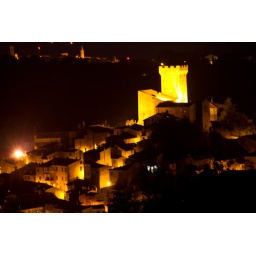
this shot brought to you by the bath room window of my aunts house. YEP... she is that awesome